University of Nevada, Reno

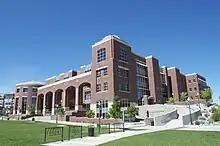
UNR Matthewson-IGT Knowledge Center

In 2025, "U.S. News & World Report" ranked UNR tied for 204th overall among universities nationwide and tied for 113th among public universities. Also in 2025, "Forbes" ranked UNR 167th overall, 74th among public universities, and 36th among western universities.